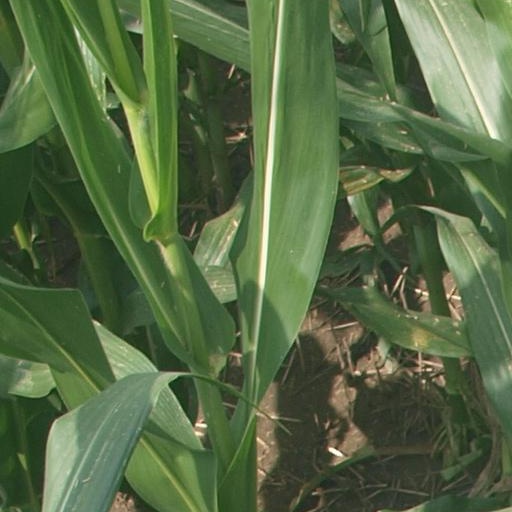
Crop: maize; corn